Alpine Line

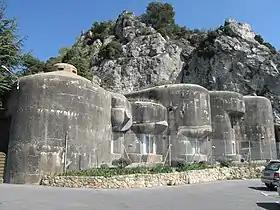
Block 2, Ouvrage Sainte-Agnès

As France studied measures to protect its northeastern frontier with Germany, a parallel effort was made to examine the improvement of France's defenses against Italy in the southeast. France's Italian border was a relic of the 1860 Treaty of Turin in which the Duchy of Savoy and the County of Nice were incorporated into France. The treaty boundary roughly followed the crest of the Maritime Alps inland through the Cottian Alps to Switzerland. The precise line of demarcation left the upper reaches of many westward-draining valleys in Italian hands, thus giving Italy positions on high points overlooking French territory, those however were most impractical and inadequate.